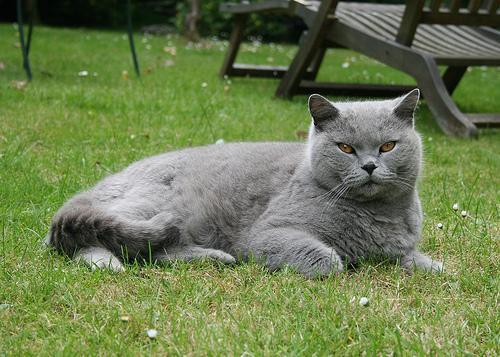
British Shorthair